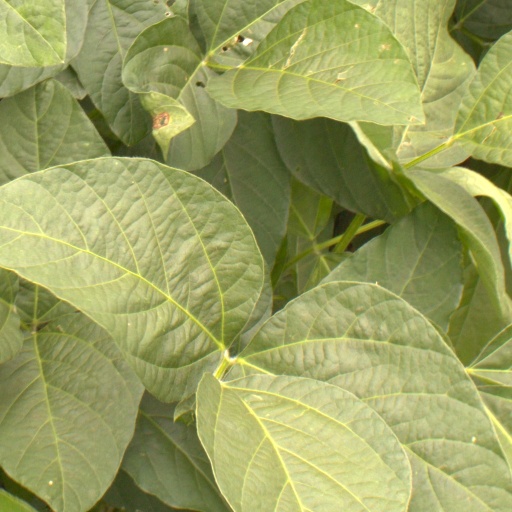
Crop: soybean